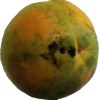
Label: papaya